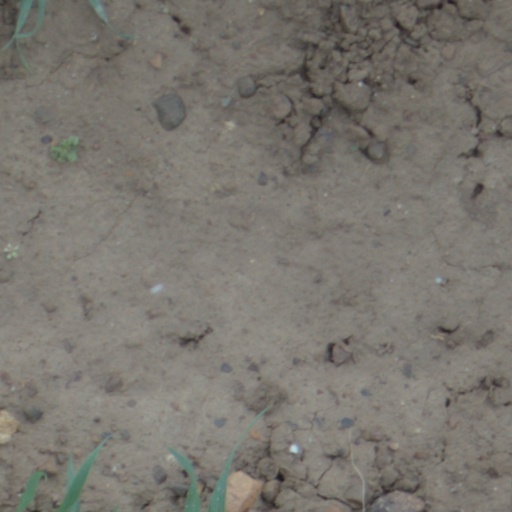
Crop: wheat